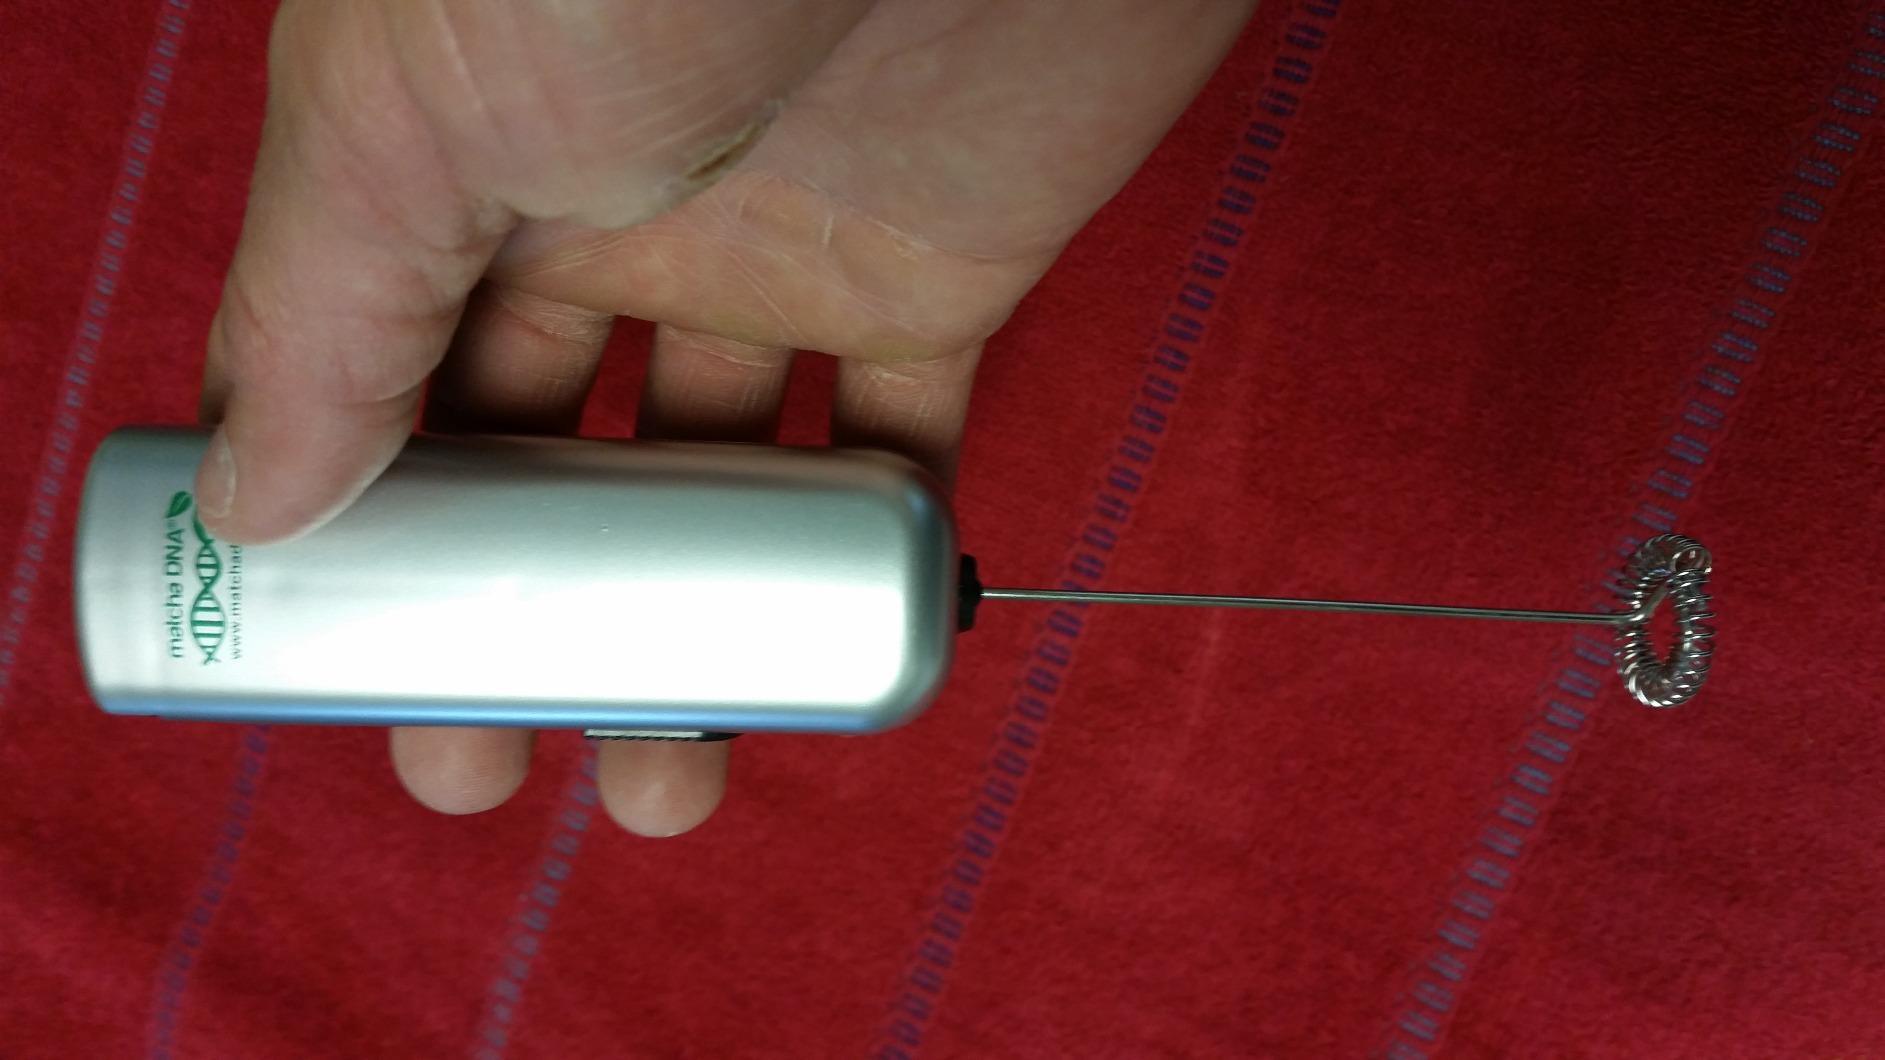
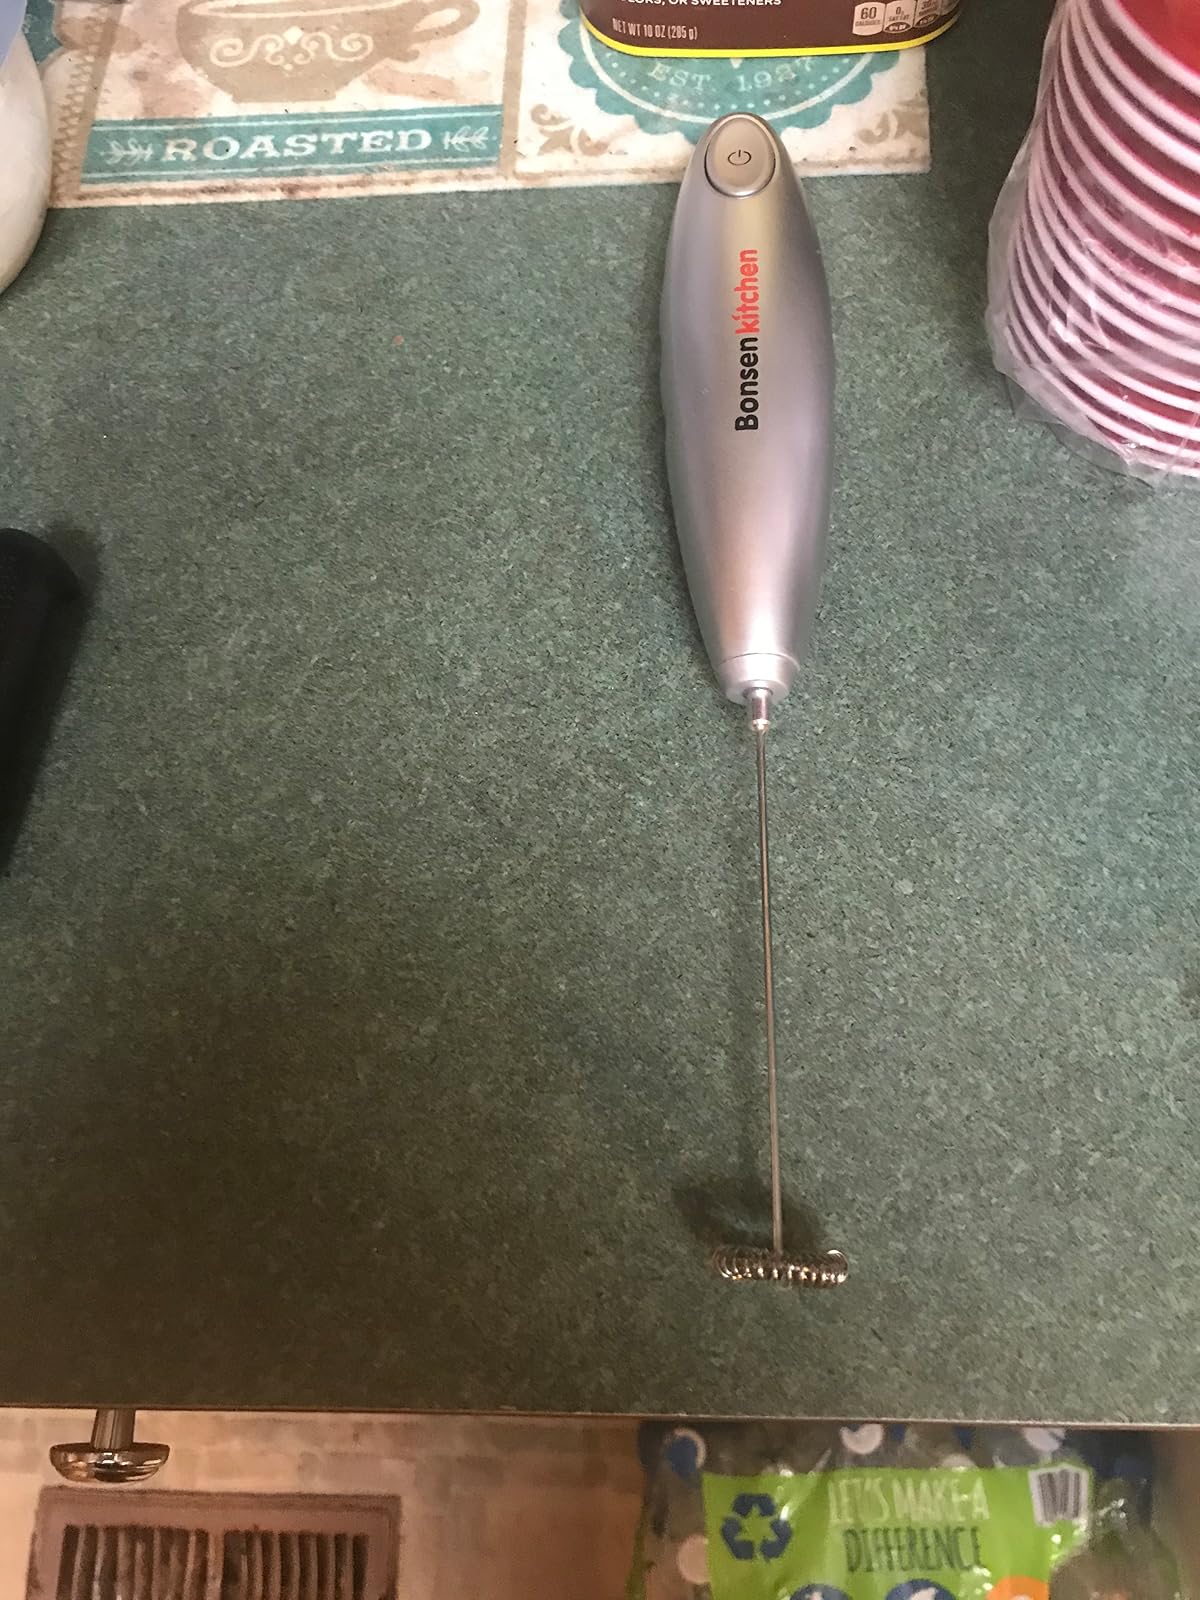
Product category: items_mixer
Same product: no